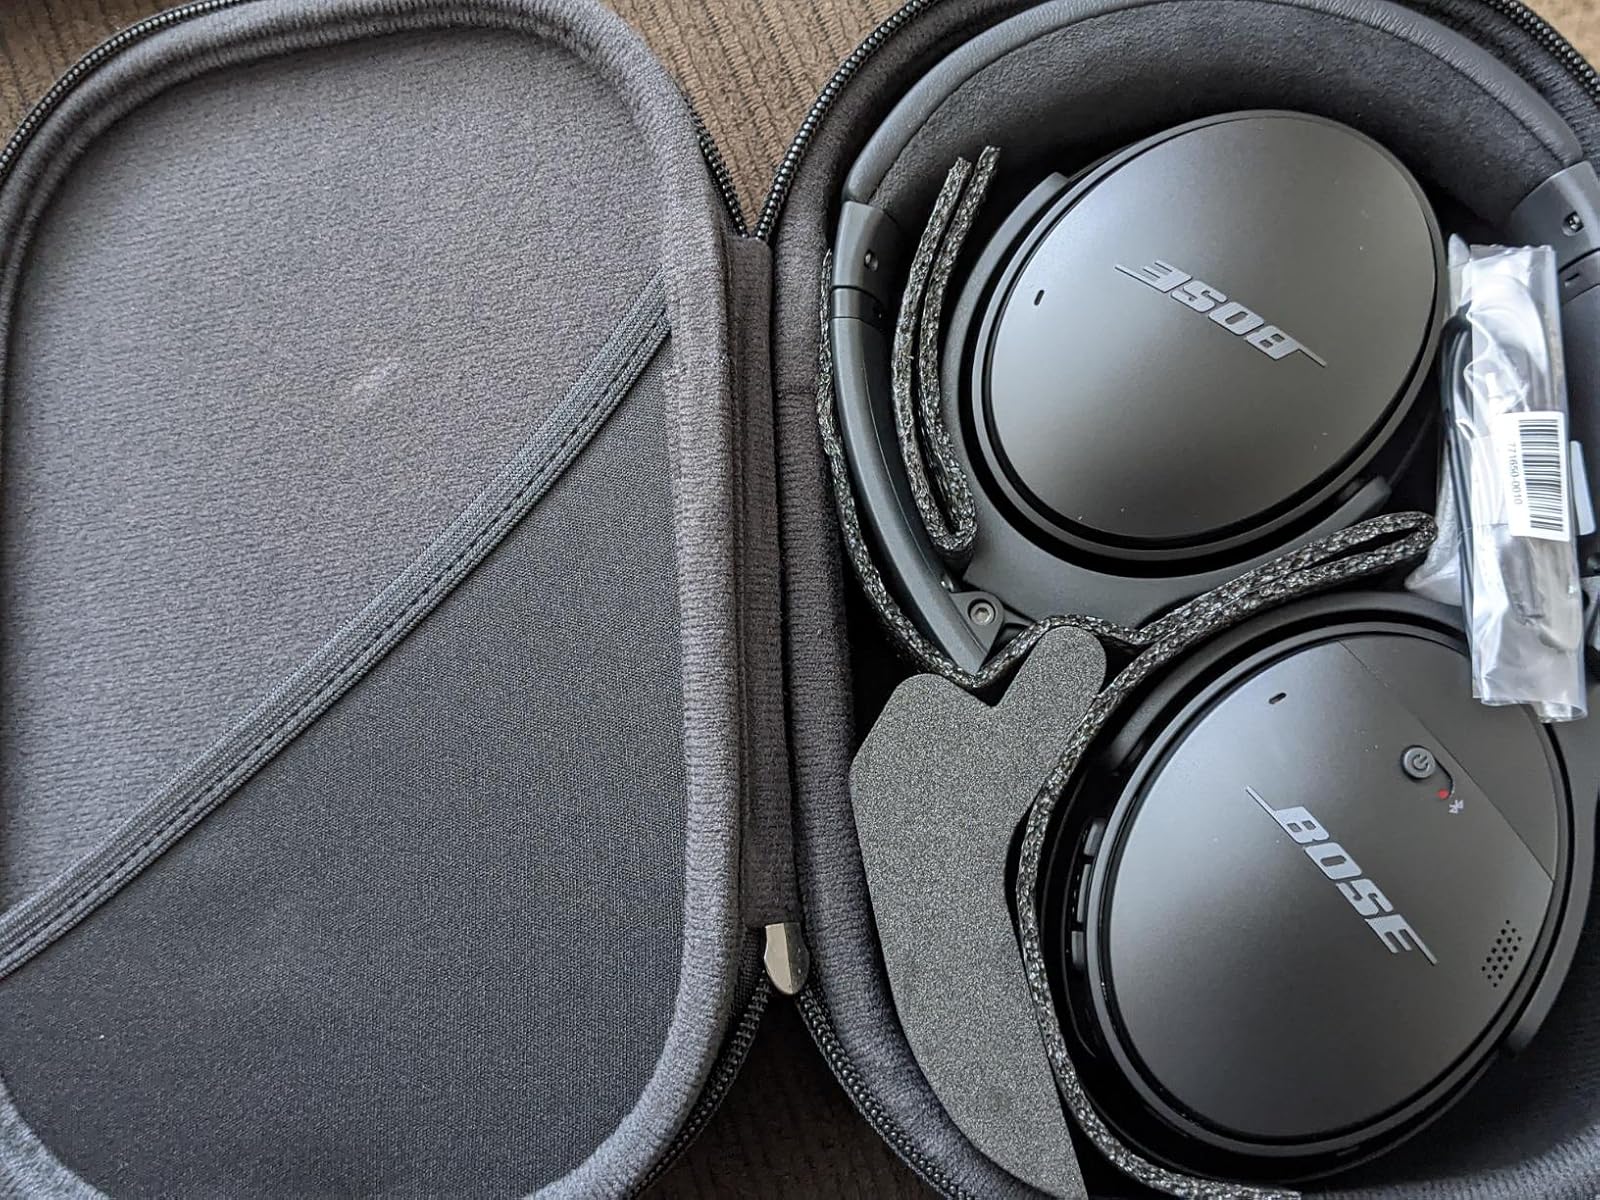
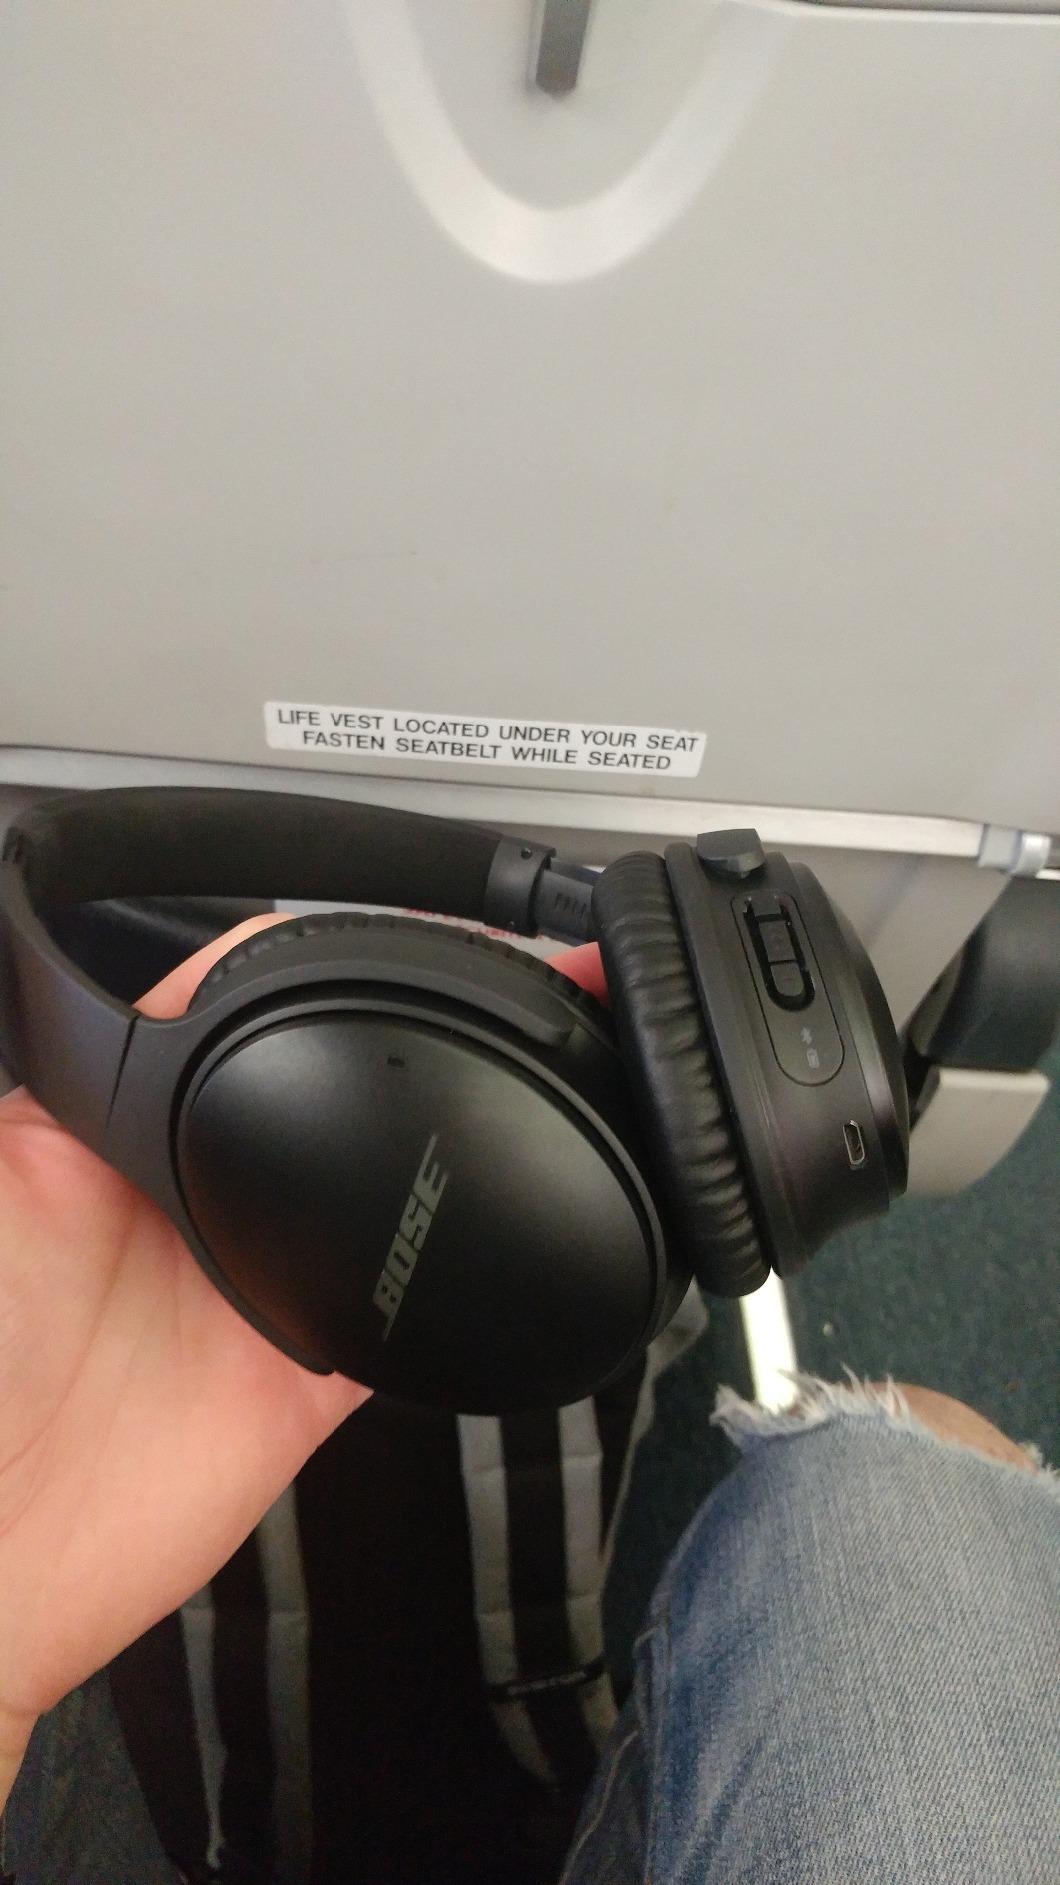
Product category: headphones
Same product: yes